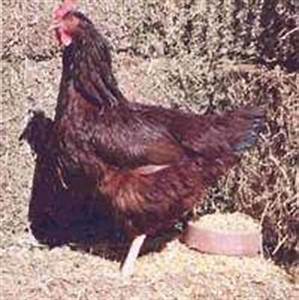
Label: chicken